Pat Sin Leng

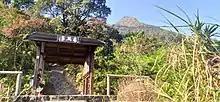
The Spring Breeze Pavilion

A hill fire broke out on Pat Sin Leng on 10 February 1996, when a group of 49 teachers and students from HKCWC Fung Yiu King Memorial Secondary School were hiking in the mountains. 200 firemen and four helicopters were sent to rescue the group. Two teachers, Chau Chi Chai and Wong Sau Mei, and three students died, with 13 others injured.